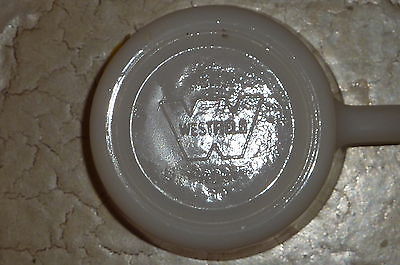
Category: mug